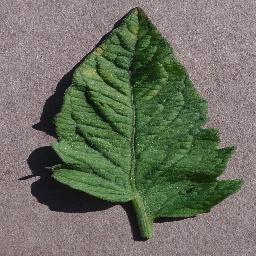
Label: Tomato___Leaf_Mold